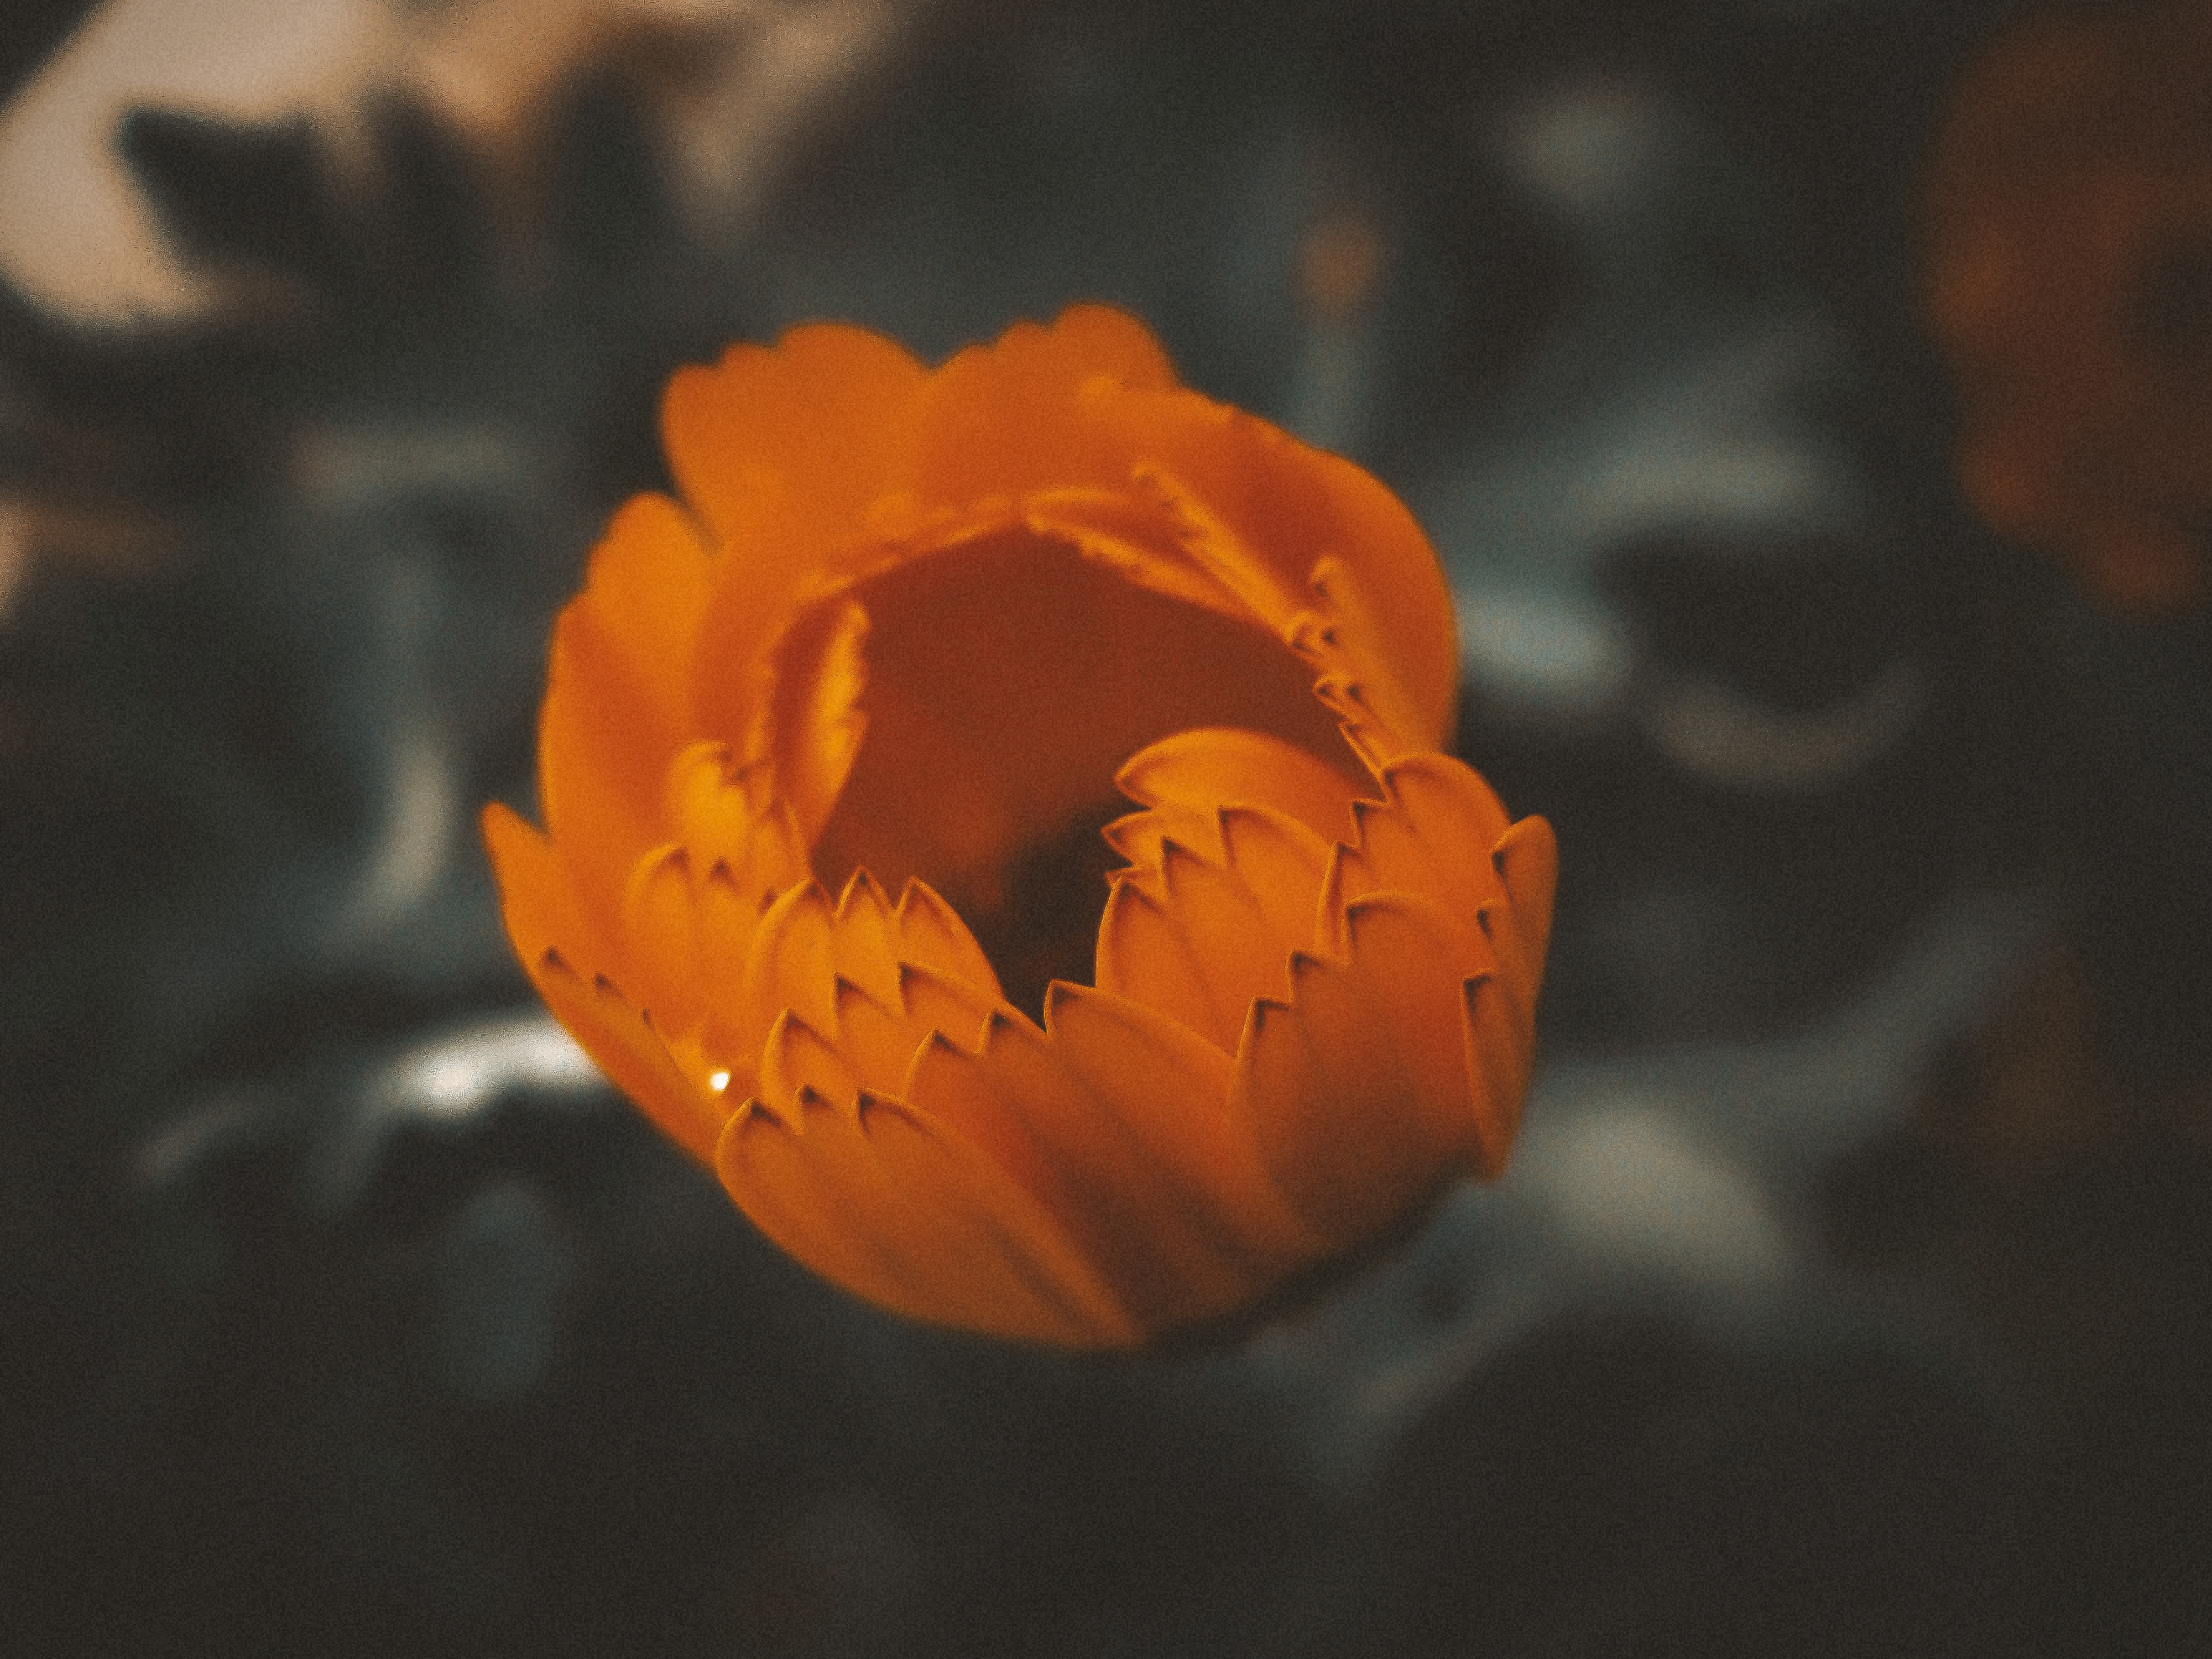
nature, plant, photography, leaf, flower, petal, orange, yellow, flora, close up, poppy, macro photography, flowering plant, land plant